Profiles in Courage

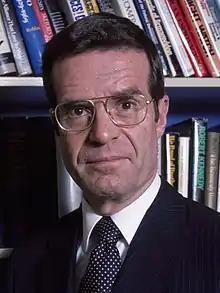
Ted Sorenson, the ghostwriter of "Profiles in Courage", was also John F. Kennedy's main speechwriter.

On December 7, 1957, journalist Drew Pearson appeared as a guest on "The Mike Wallace Interview" and made the claim that "John F. Kennedy is the only man in history that I know who won a Pulitzer Prize for a book that was ghostwritten for him." Wallace replied: "You know for a fact, Drew, that the book "Profiles in Courage" was written for Senator Kennedy ... by someone else?" Pearson responded that he did and that Kennedy speechwriter Ted Sorensen wrote the book. Wallace responded: "And Kennedy accepted a Pulitzer Prize for it? And he never acknowledged the fact?" Pearson replied: "No, he has not. You know, there's a little wisecrack around the Senate about Jack ... some of his colleagues say, 'Jack, I wish you had a little less profile and more courage.'"